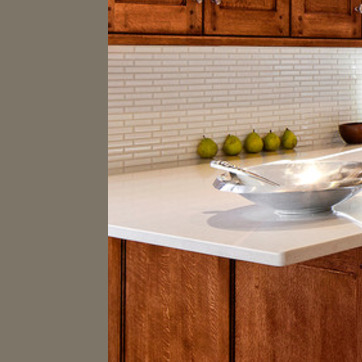
Material: polishedstone